Edsel Ford

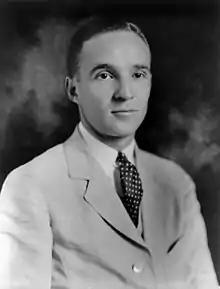
Ford in 1921

Edsel Bryant Ford (November 6, 1893 – May 26, 1943) was an American business executive and philanthropist, who was the only child of pioneering industrialist Henry Ford and his wife, Clara Jane Bryant Ford. He was the president of Ford Motor Company from 1919 until his death in 1943.